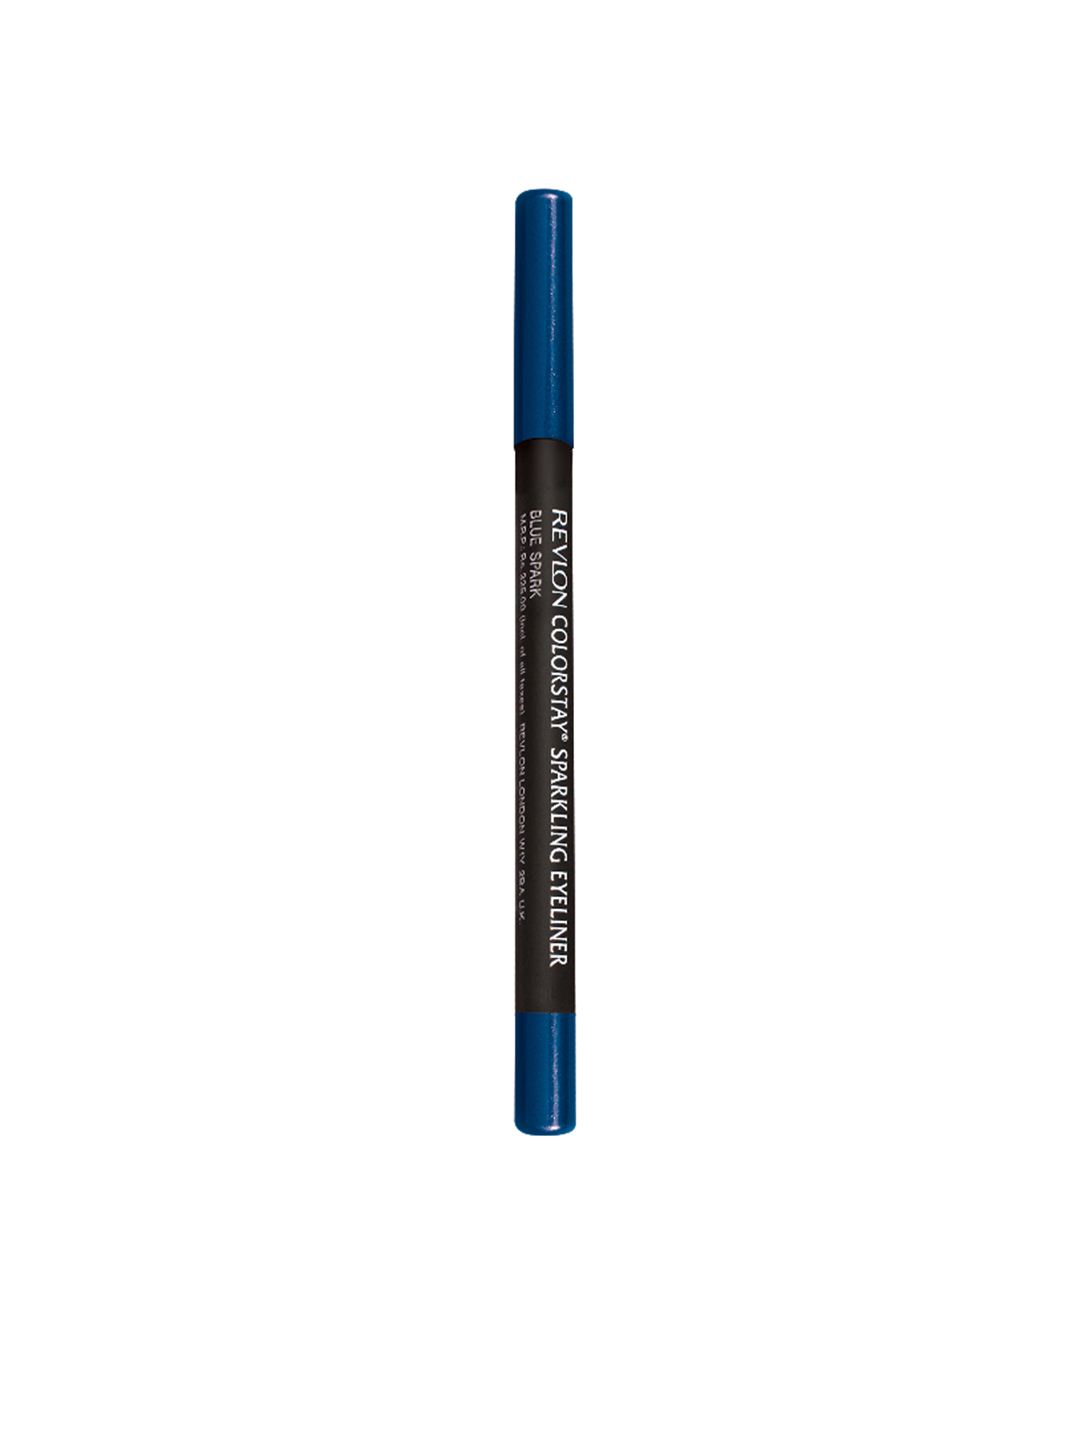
Revlon Sparkling Blue Eyeliner
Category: Personal Care / Makeup / Kajal and Eyeliner
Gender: Women
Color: Blue
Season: Spring 2017
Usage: Casual